Helena Araújo

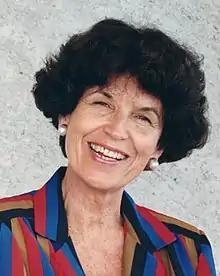
Araújo in 1992

Helena Araújo Ortiz (20 January 1934 – 2 February 2015) was a writer and an international professor of Latin American literature and women's studies. Her works of literary criticism have appeared in various Latin American and European literary journals.